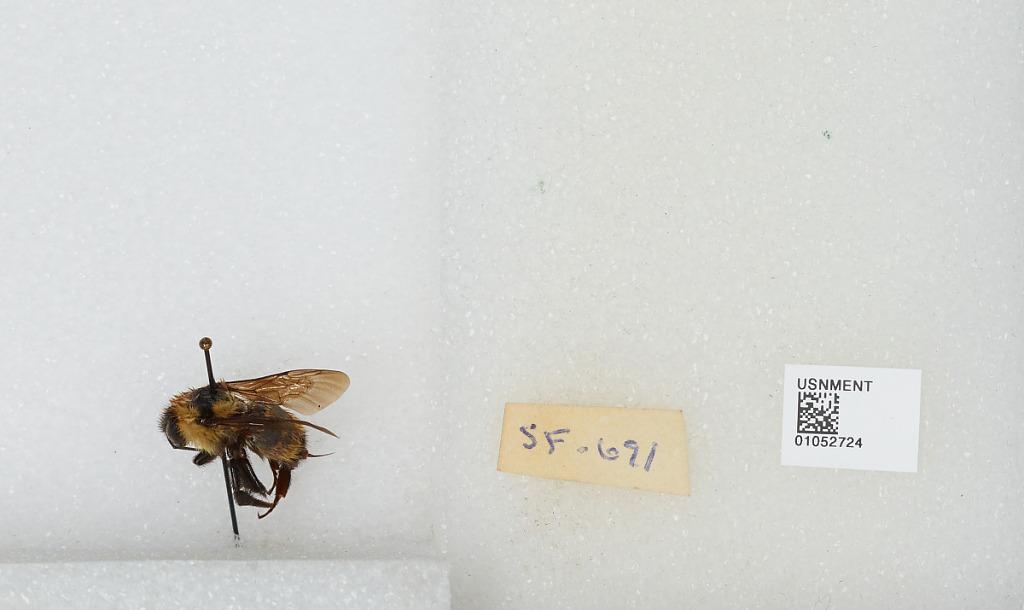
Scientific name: Bombus sp.